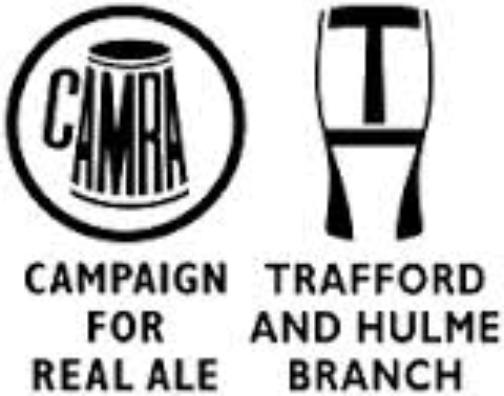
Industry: Food